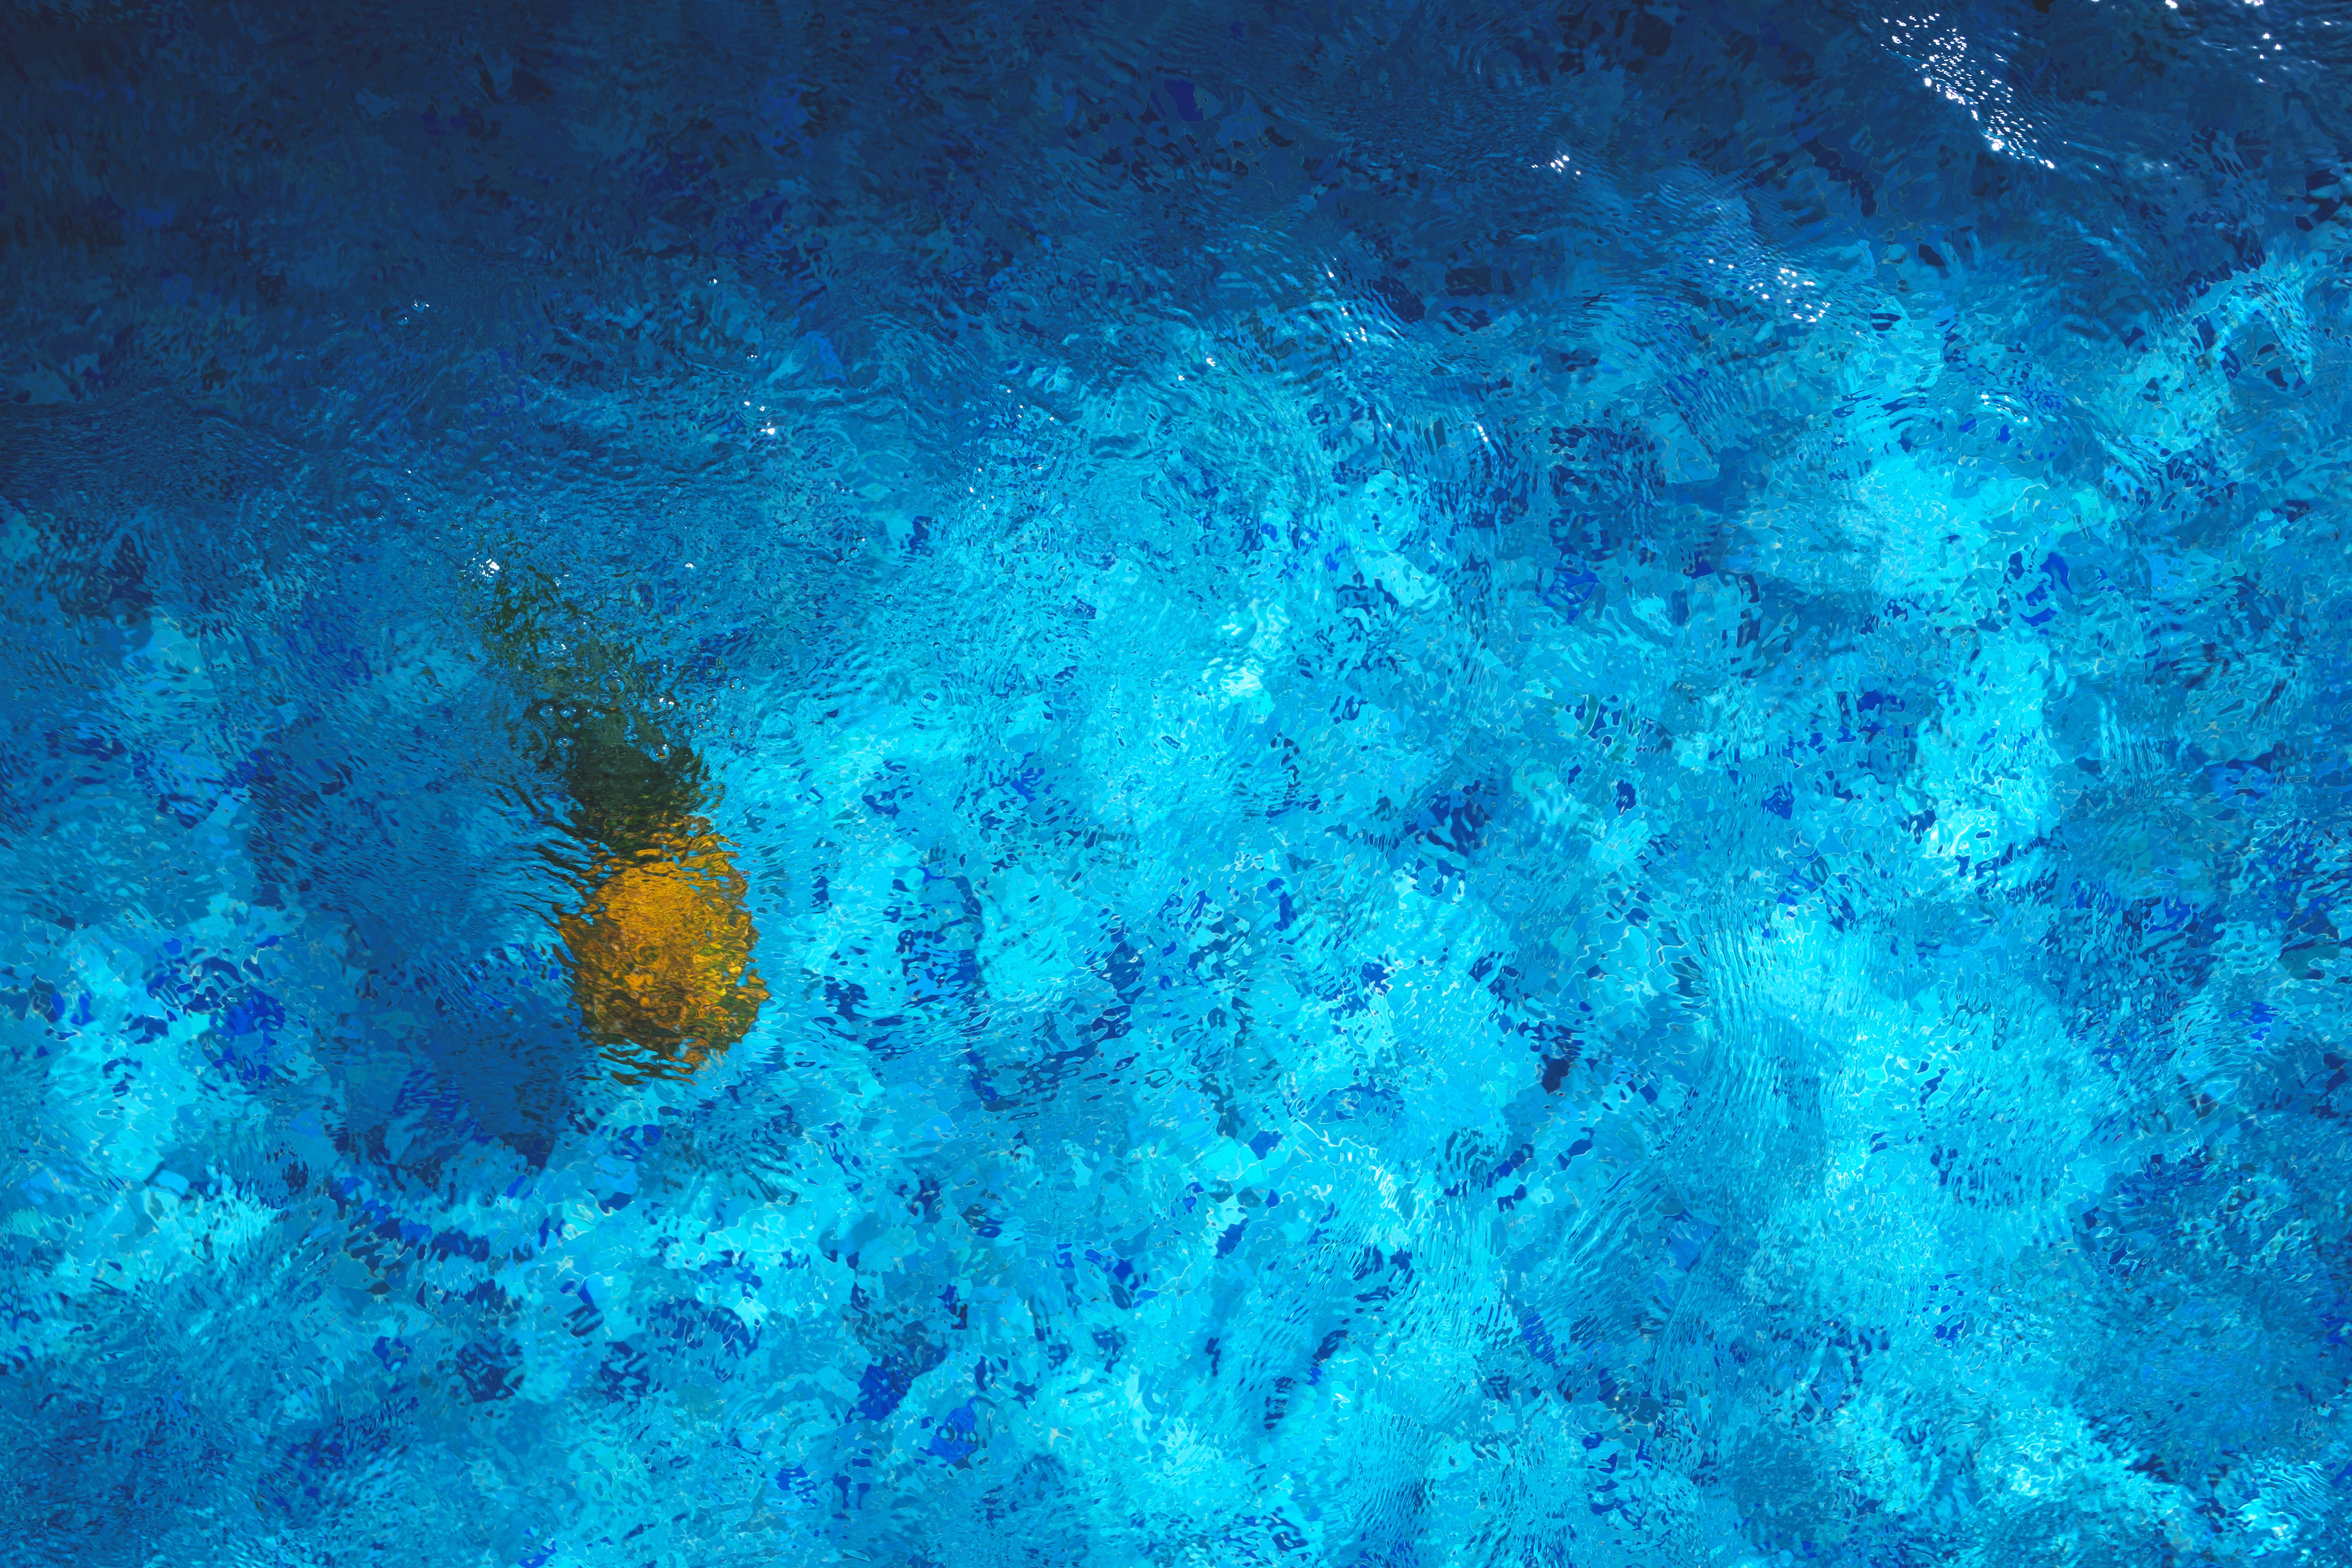
sea, ocean, diving, underwater, biology, blue, coral, coral reef, reef, water sport, marine biology, underwater diving